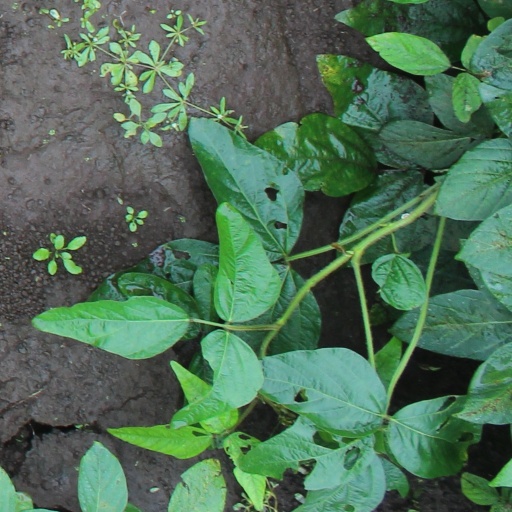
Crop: soybean